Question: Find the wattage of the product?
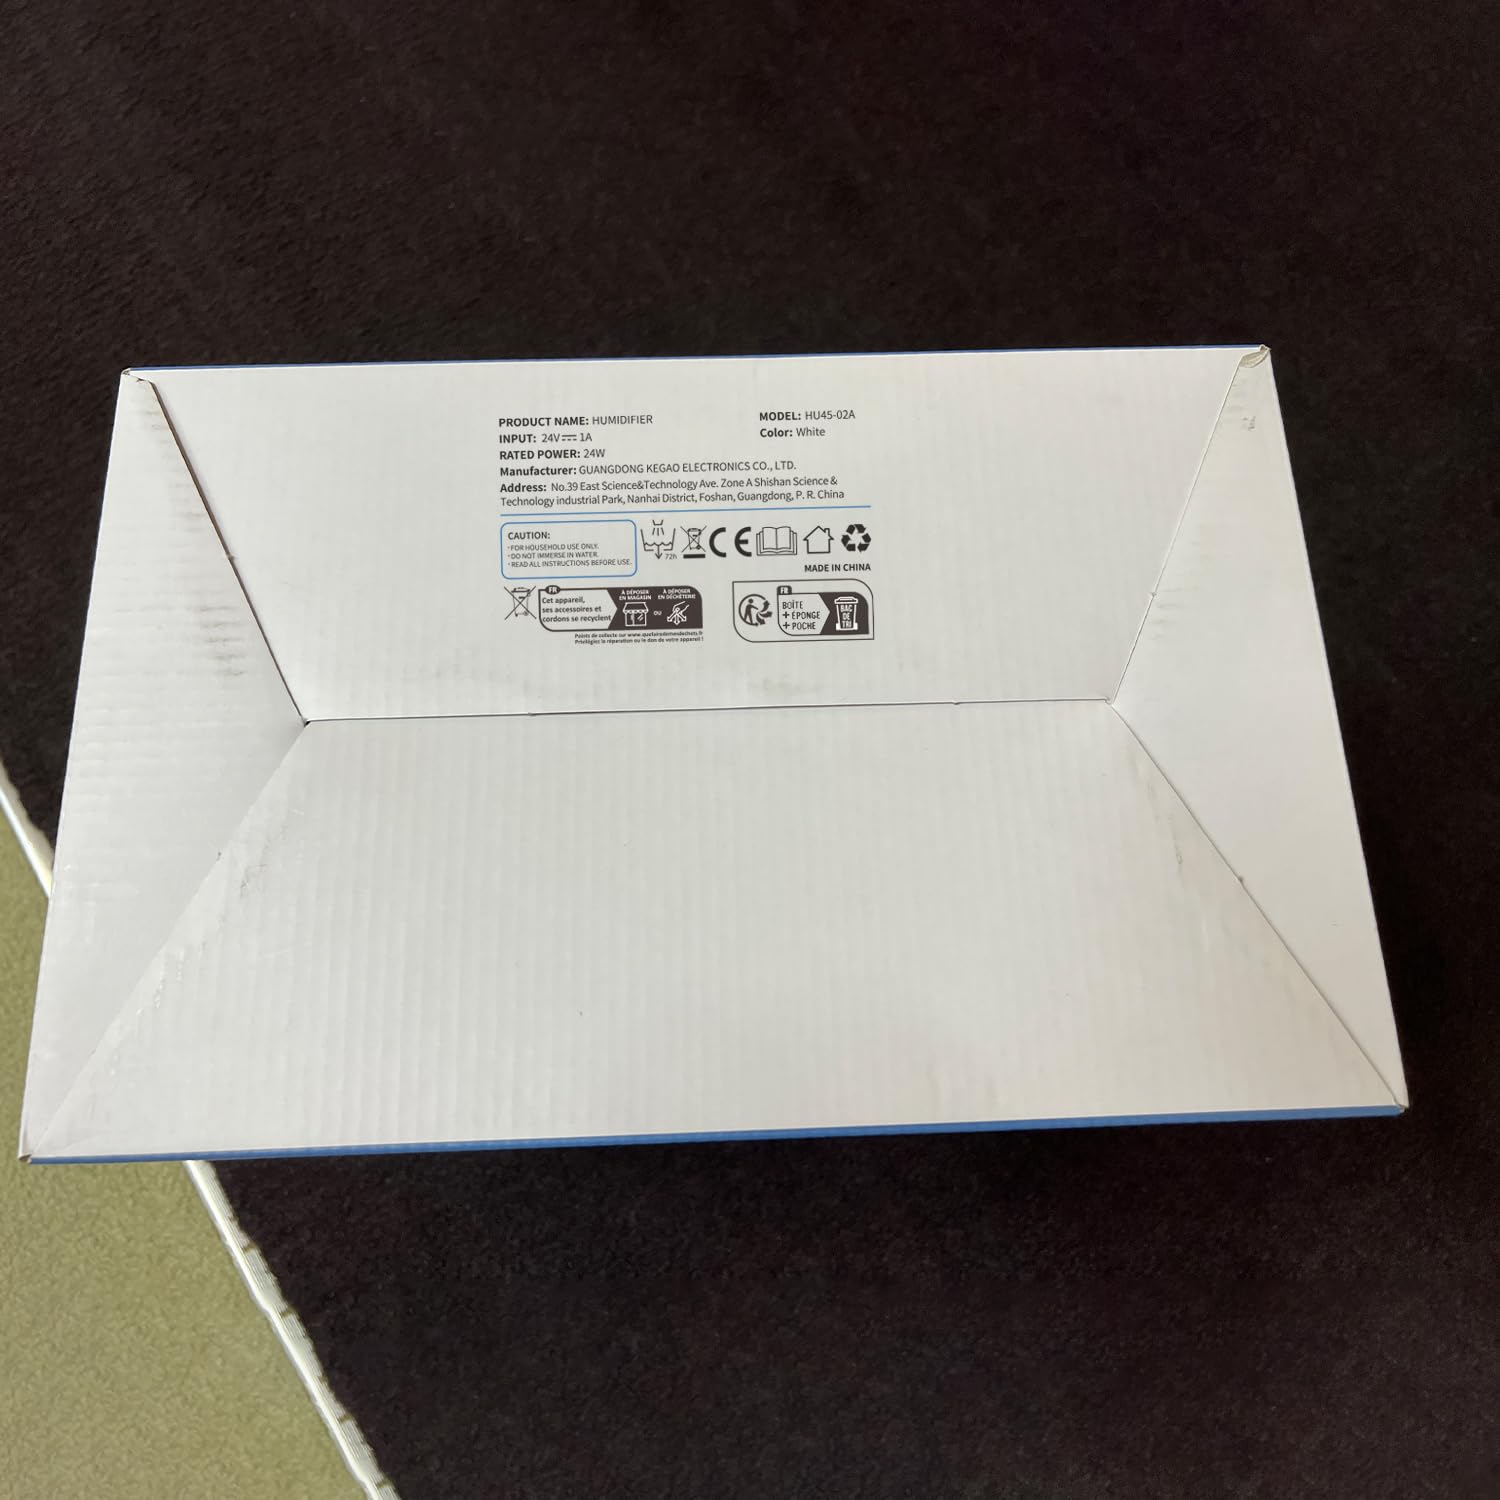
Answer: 24.0 watt